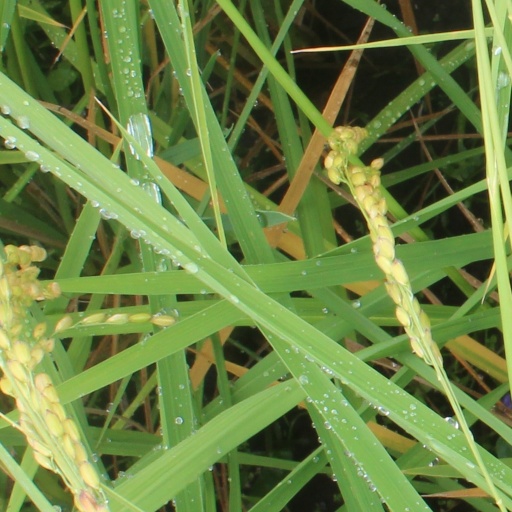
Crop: rice